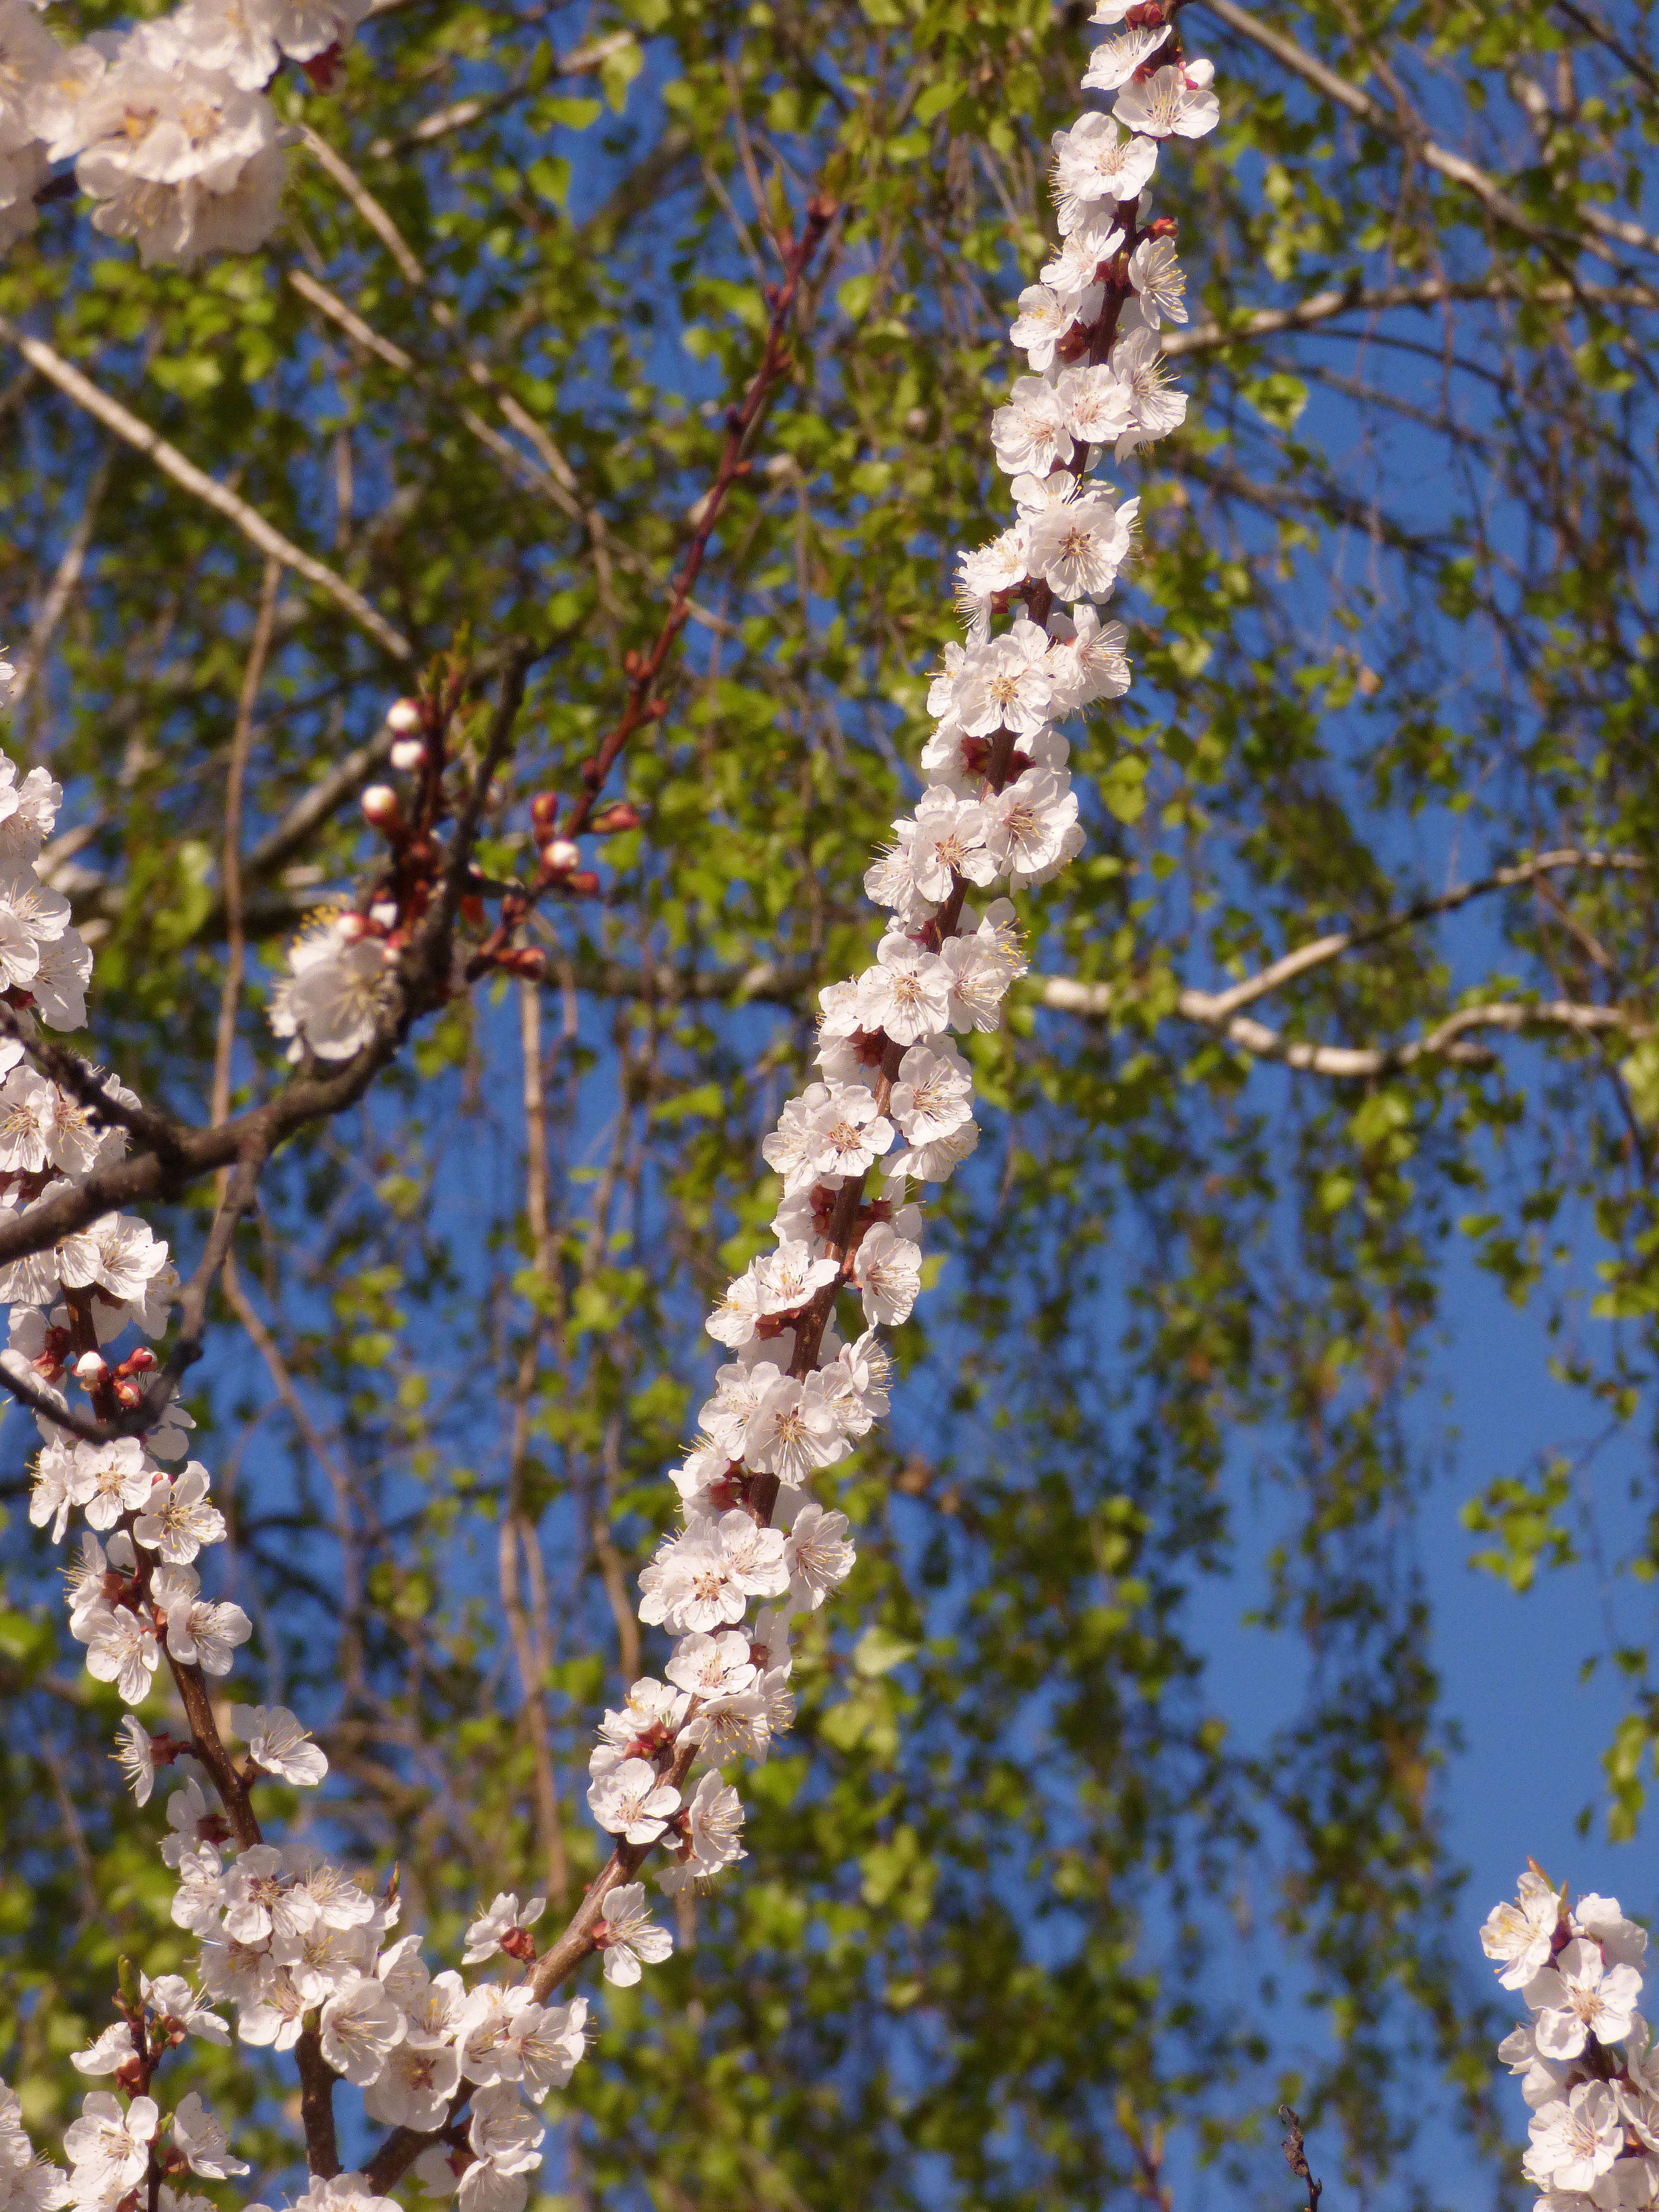
tree, branch, blossom, plant, leaf, flower, food, spring, produce, birch, autumn, botany, flora, shrub, april, flowering plant, woody plant, land plant